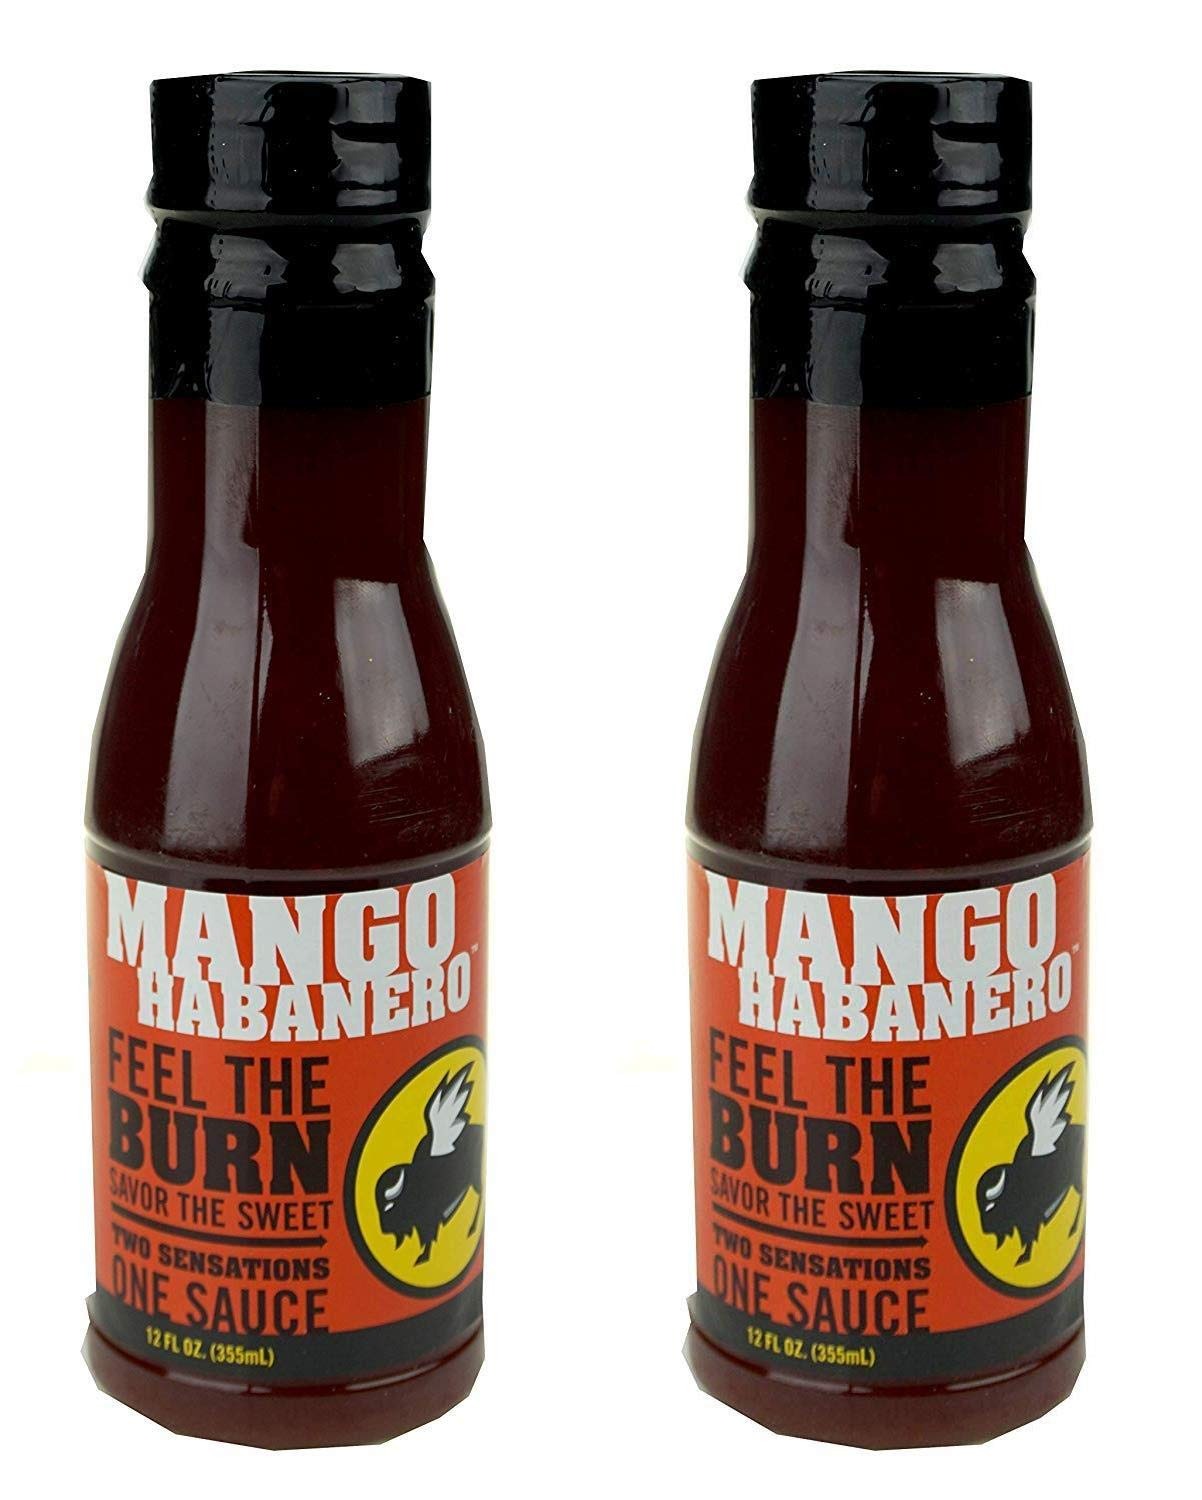
Item Name: Buffalo Wild Wings Sauce (Mango Habanero) 12 Fl oz Pack of 2
Value: 2.0
Unit: Count

Price: 20.22